Kepler-62f

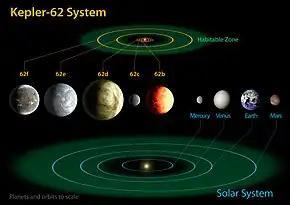
Artist's impression of the Kepler-62 system "(sizes to scale)" compared to the planets of the inner Solar System with their respective habitable zones

Kepler-62f (also known by its Kepler Object of Interest designation "KOI-701.04") is a super-Earth exoplanet orbiting within the habitable zone of the star Kepler-62, the outermost of five such planets discovered around the star by NASA's Kepler space telescope. It is located about from Earth in the constellation of Lyra.